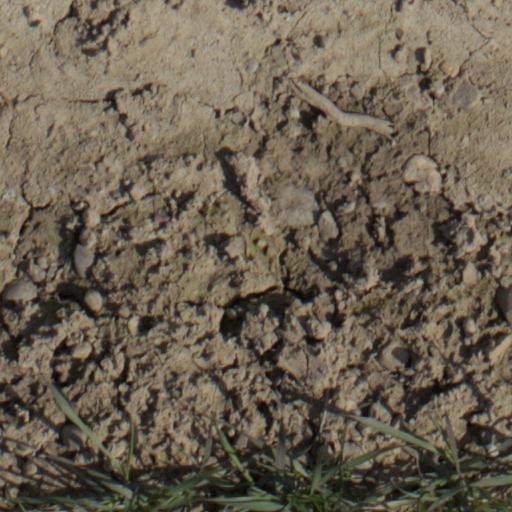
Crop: wheat